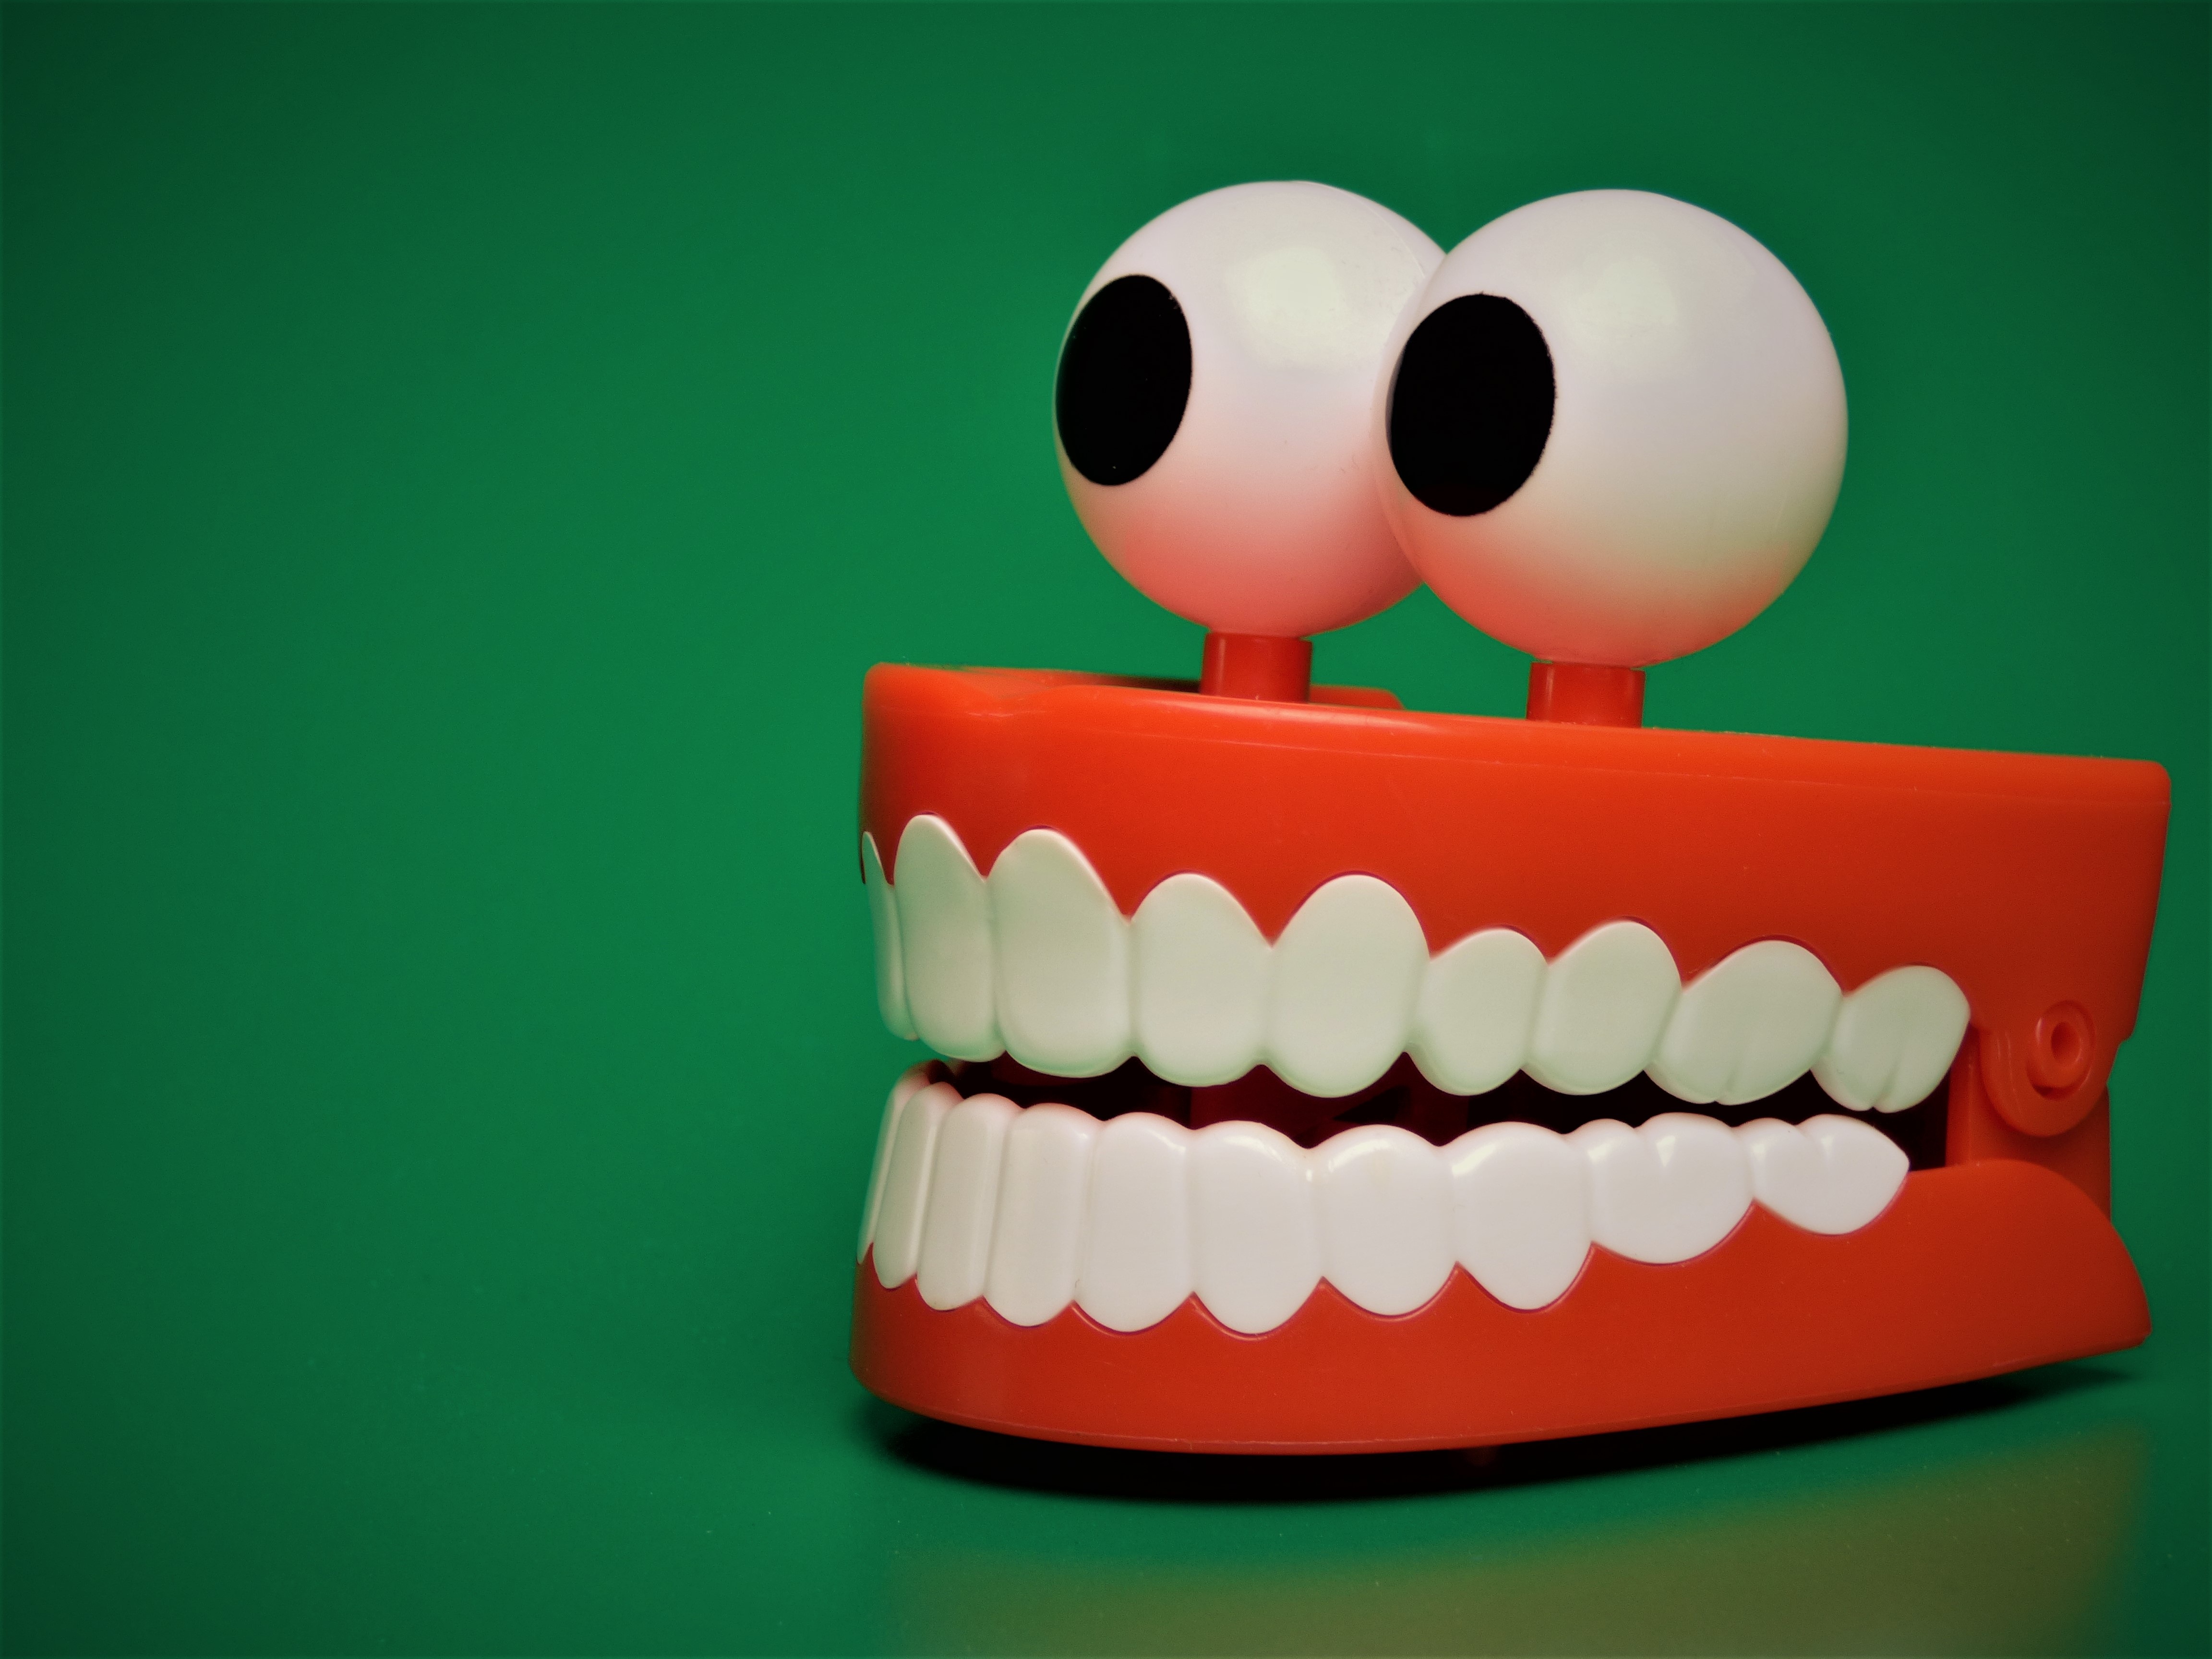
food, green, red, dessert, cake, birthday cake, dentist, eyes, illustration, head, toys, teeth, fondant, tooth, bite, pull up, cake decorating, tooth replacement, zahntechnik, aufziehfigur